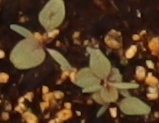
Label: Redroot Pigweed